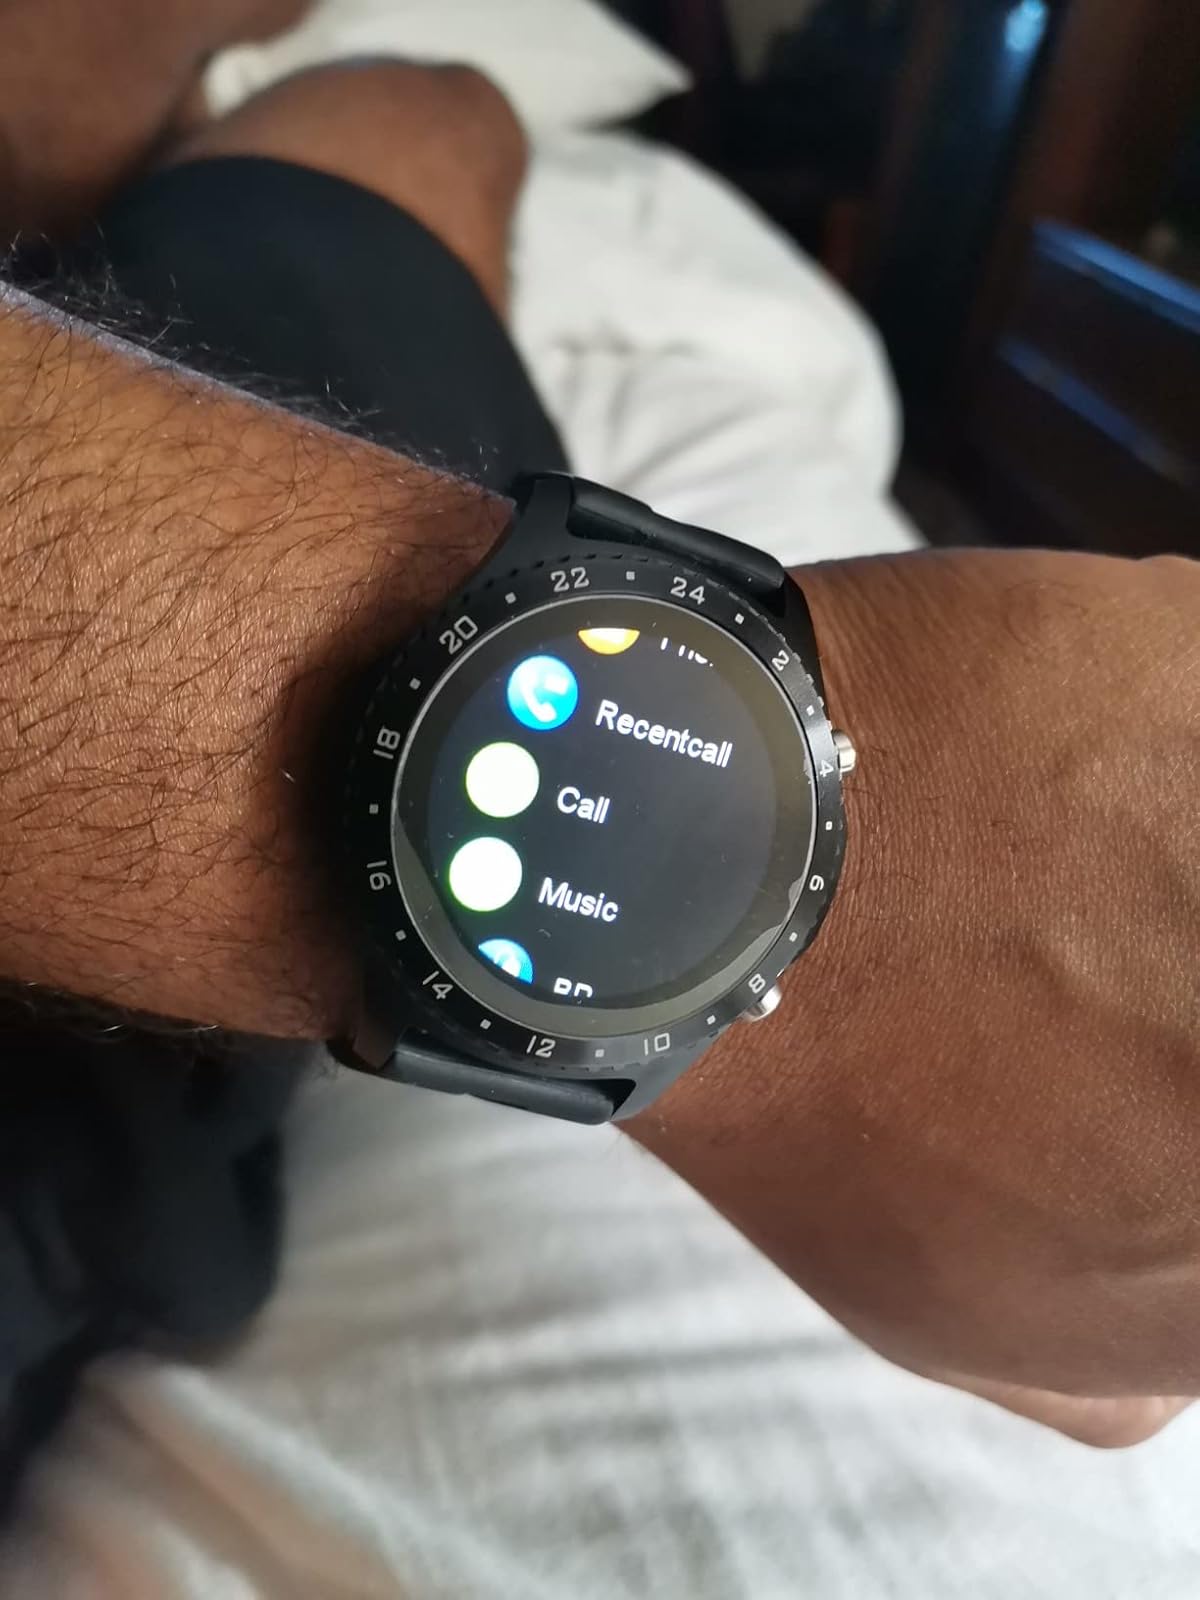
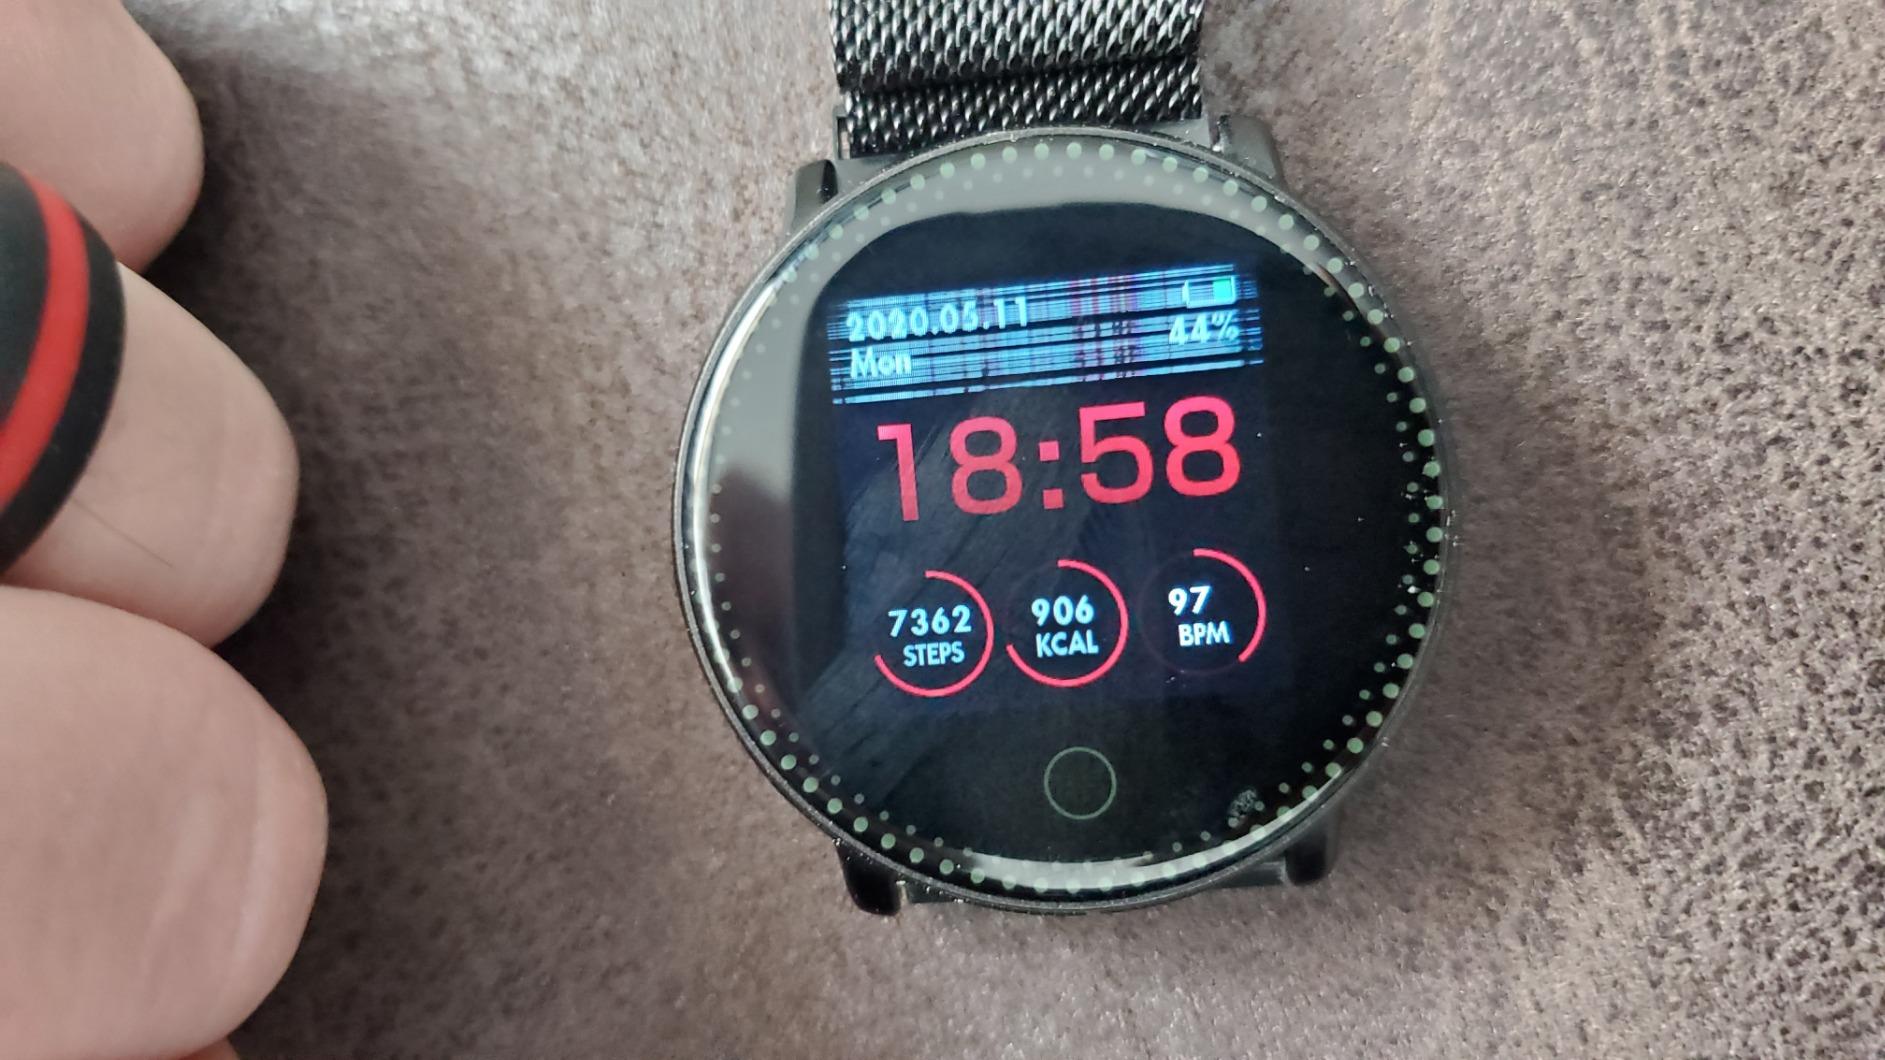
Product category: smartwatch
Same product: no